Michael Grabner

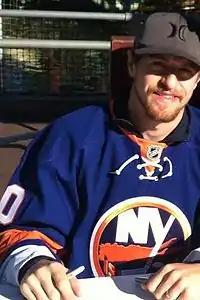
Grabner with the New York Islanders in October 2013

On 21 October 2013, Grabner was suspended for two games for an illegal check to the head of Carolina Hurricanes forward Nathan Gerbe. Later that season, on 27 February 2014, Grabner accomplished a rare feat, scoring two short handed goals on the same penalty kill in a 5-4 overtime win over the Toronto Maple Leafs, scoring both goals in a span of 46 seconds; Grabner became the first player to score two shorthanded goals on the same penalty kill since Ryan O'Reilly did it on 2 February 2010. However, O'Reilly scored two on a four-minute penalty kill, while Grabner did it during a standard two minute penalty.